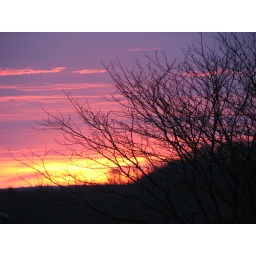
Victor NY The sky went from orange to purple in moments.